The Green Fisherman

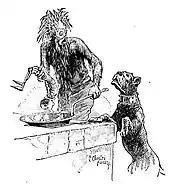
Alidoro upon recognizing Pinocchio, pounces on the Fisherman and takes the puppet away.

The Green Fisherman is an ogre who dwells in a sea cave on the coast of Busy Bee Island ("Isola delle Api Industriose") where he lives on a diet seemingly composed entirely of sea life. He is described as "...so ugly, he looked like a sea monster. Instead of hair, he had on his head a dense clump of green grass; green was the skin on his body, green were his eyes, green was his long beard which drooped downwards. He looked like a great lizard erected on its hind legs."